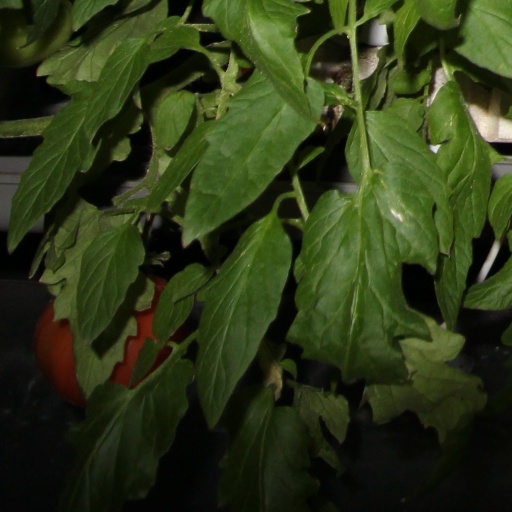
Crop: tomato